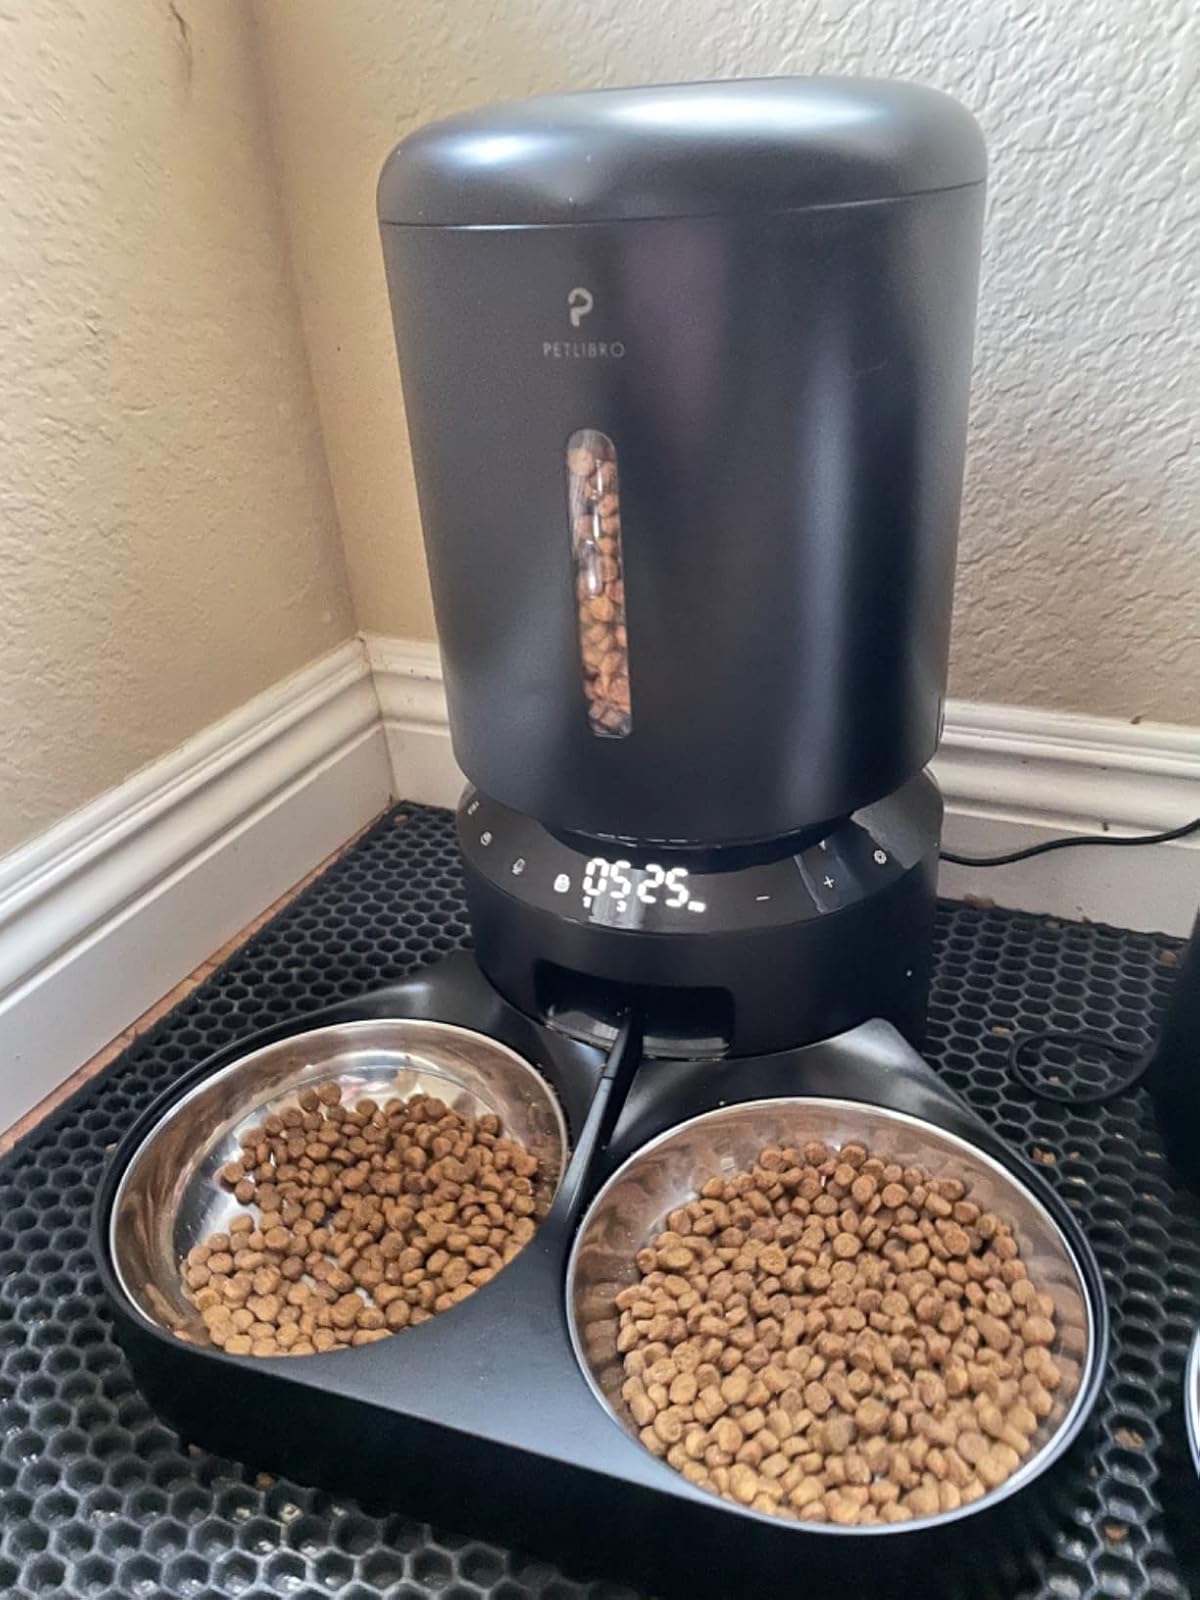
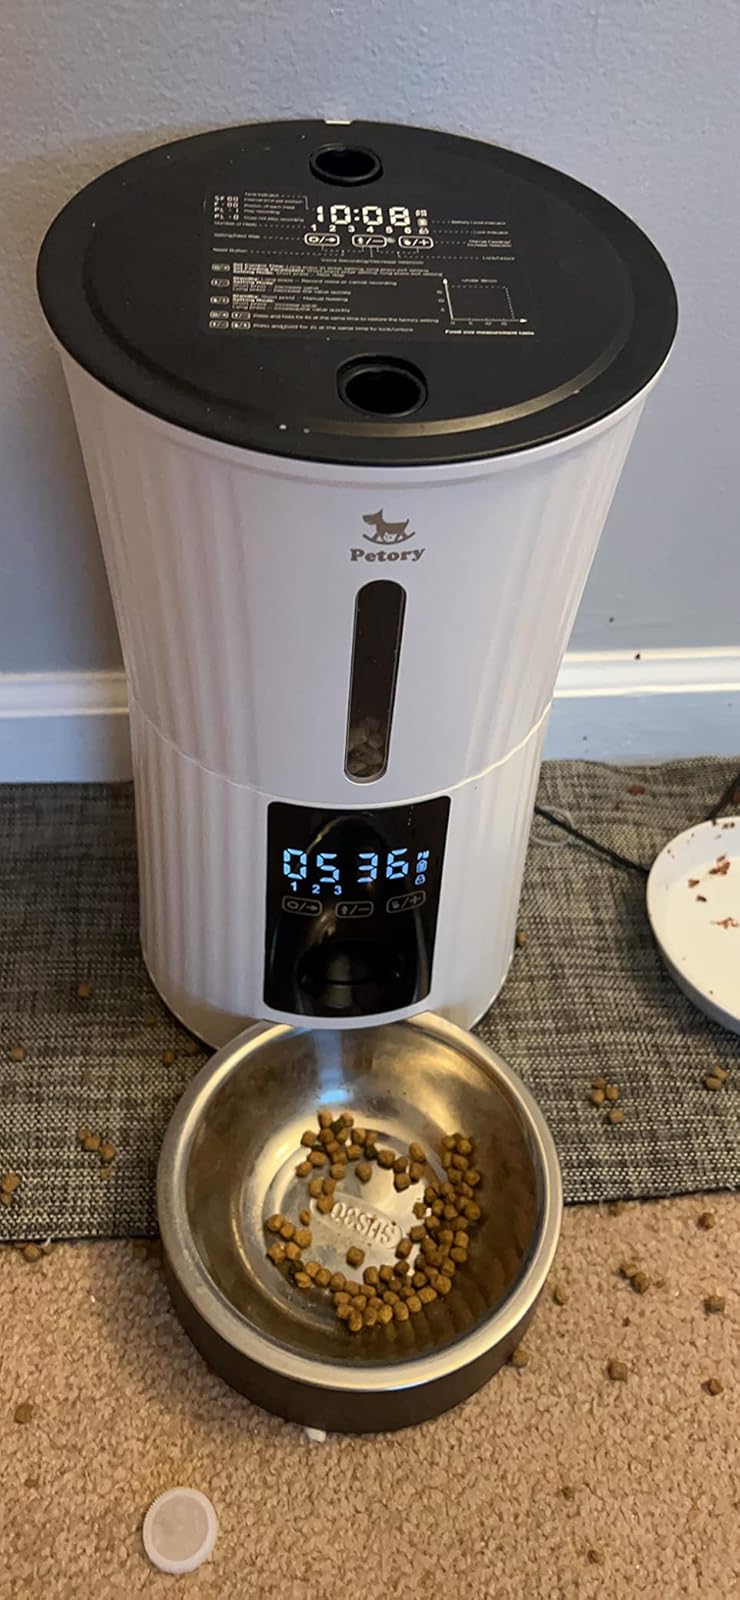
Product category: items_feeder
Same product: no